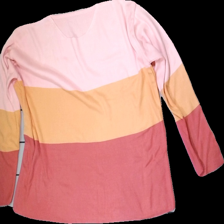
View: front
Type: Sweater
Category: Ladies
Brand: Not in the list
Brand text on label: Not applicable
Colors: Pink, Orange
Material: 100% Acry
Pattern: Striped
Cut: Loose
Season: All
Price range: 50-100
Recommended usage: Reuse